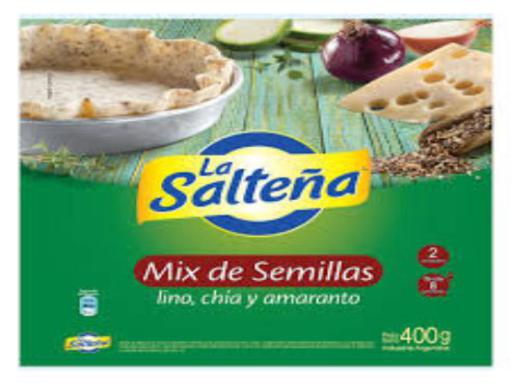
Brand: la saltena
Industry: Food